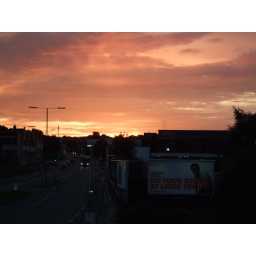
The sky turns orange over Leeds